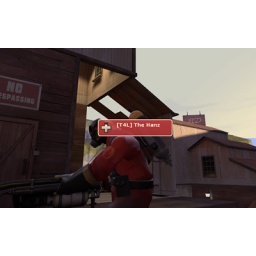
The wall and roof behind this pyro are in dire need of some supports.